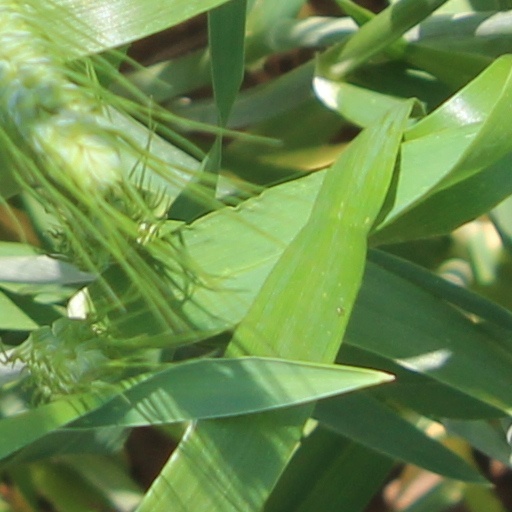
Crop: wheat